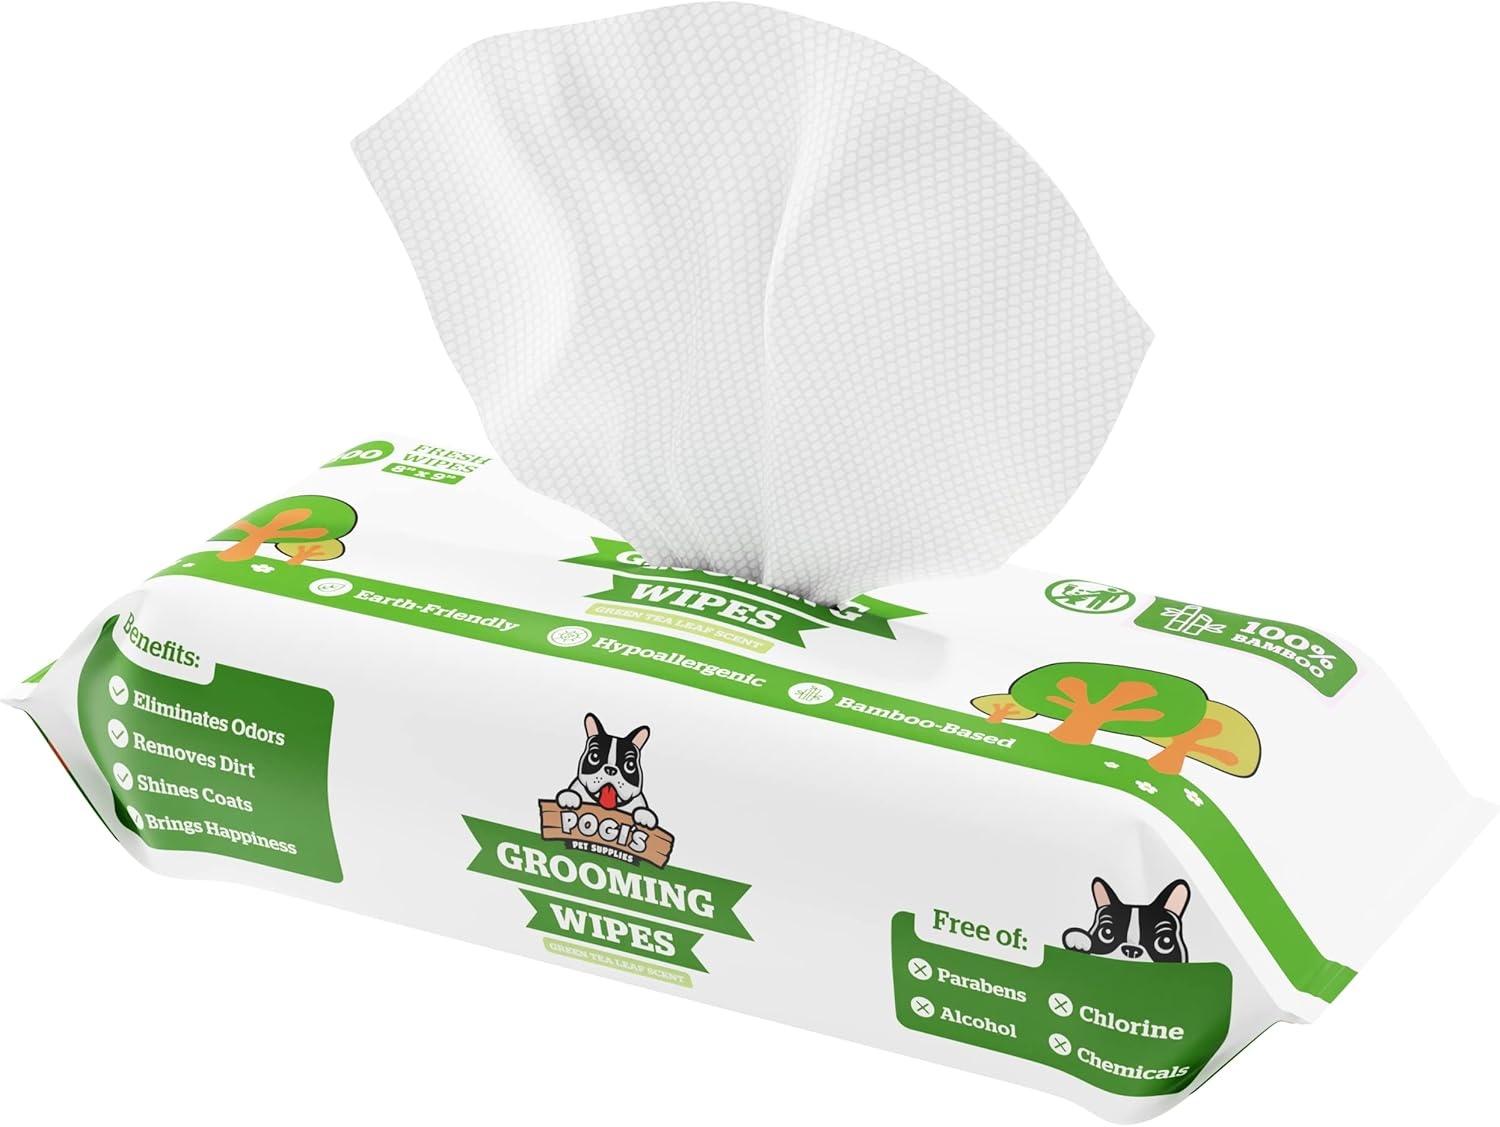
Pogi’s Dog Grooming Wipes – Hypoallergenic Pet Wipes for Paws, Body & Butt – Cleaning & Hydrating, Green Tea Scent, 100-Count
About this item Groom & Refresh Daily – Hypoallergenic dog wipes gently remove dirt, dander, and odors from paws, body, and butt between baths—keeping pets clean and fresh with zero fuss. Conditioning & Nourishing – Made with soothing Aloe Vera, Vitamin E, and Hawaiian Awapuhi, these pet grooming wipes condition skin and coat for a soft, healthy shine. Extra-Large & Textured – Sized generously (8 x 9 inches) and textured for durability, ideal for large breeds, thick coats, and even gentle enough for puppies or cats. Safe & Gentle Formula – Completely free from parabens, sulfates, and alcohol, these wipes are safe to use daily, even around sensitive eyes, ears, and face. Convenient & Versatile – Perfect for quick cleanups at home, muddy paws after walks, travel, senior pets, pets recovering from surgery, or pets anxious about baths.
Brand: PogisPetSupplies
Category: Animals & Pet Supplies > Pet Supplies > Pet Grooming Supplies > Pet Wipes > General Cleaning Wipes